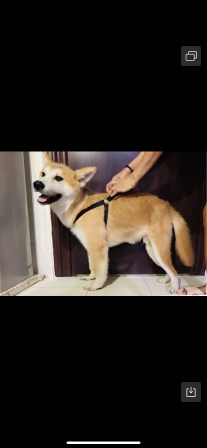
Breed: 1043-n000001-Shiba_Dog